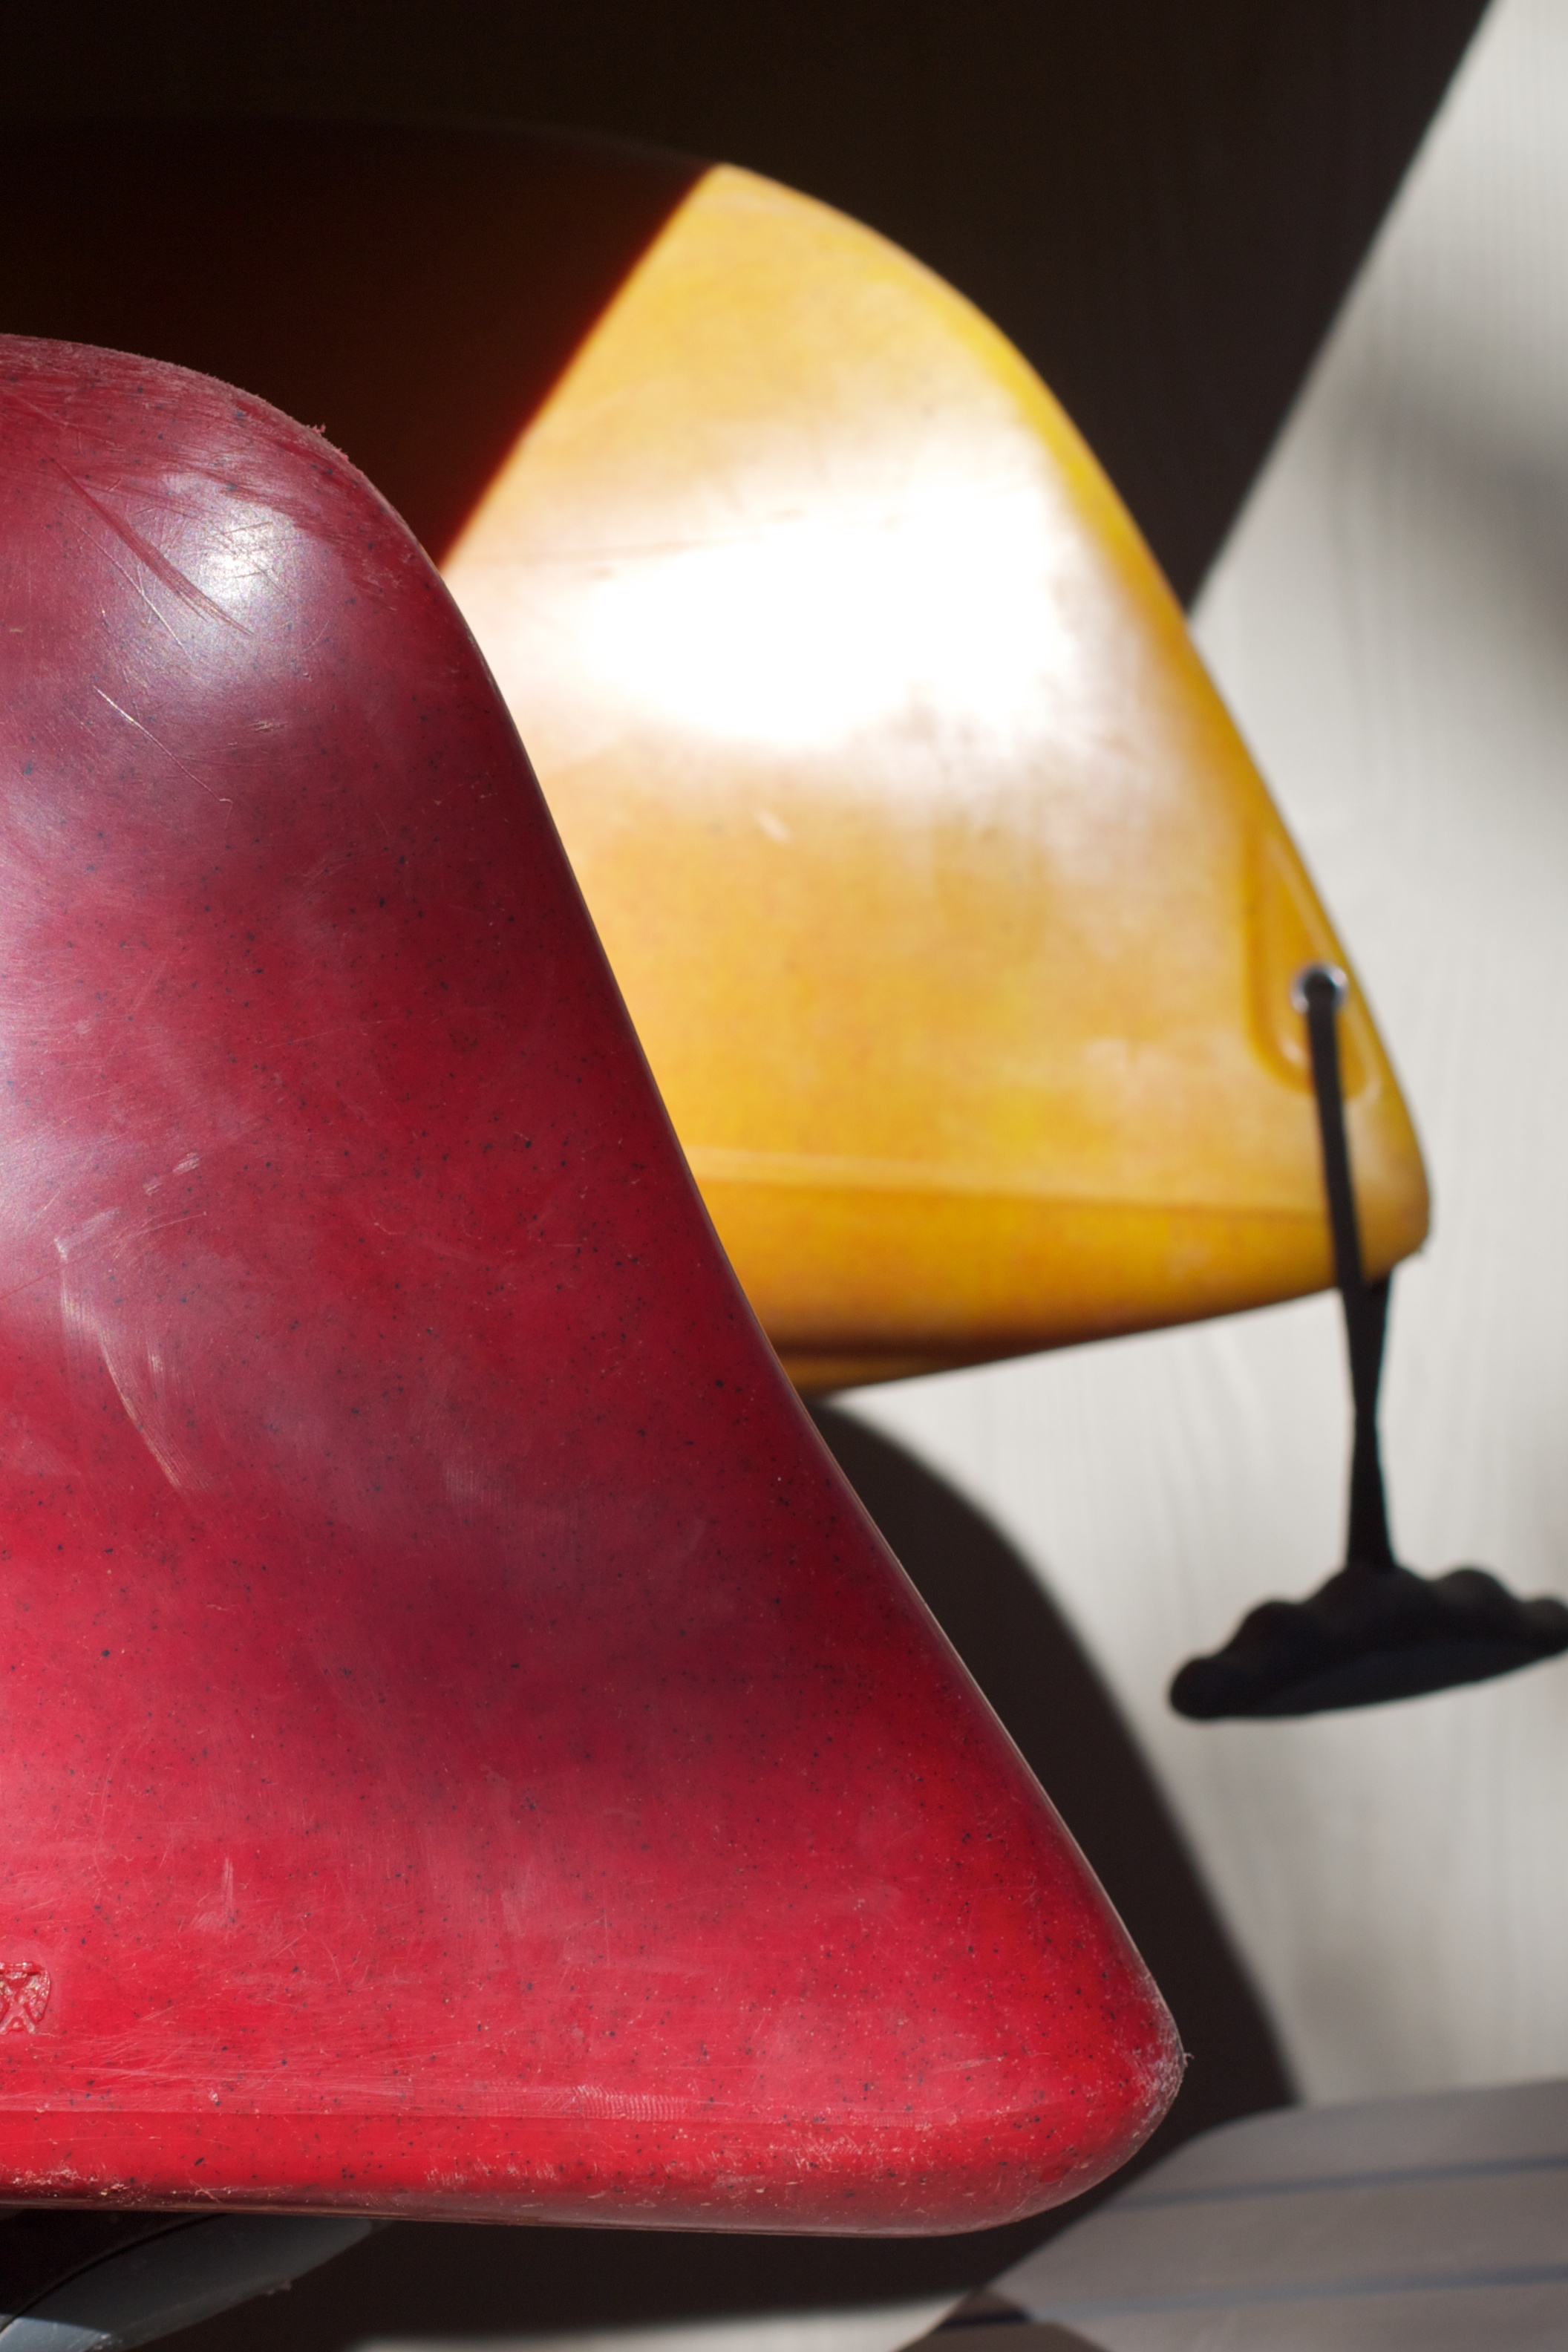
glass, red, produce, color, furniture, lighting, human body, organ, shape